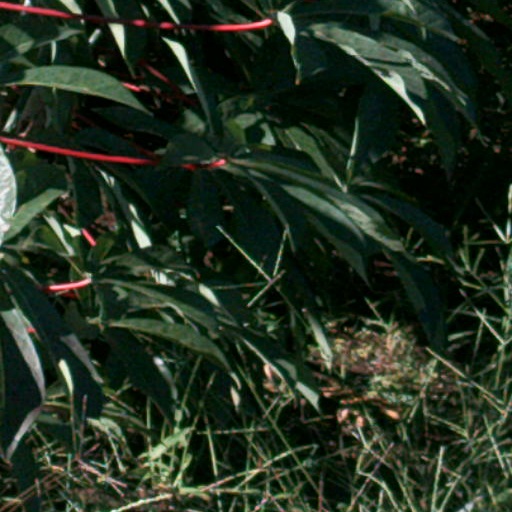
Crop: cassava